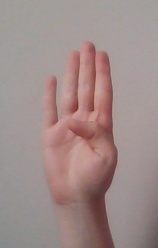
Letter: kaaf